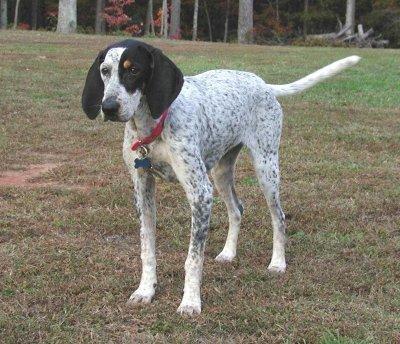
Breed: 217-n000050-bluetick